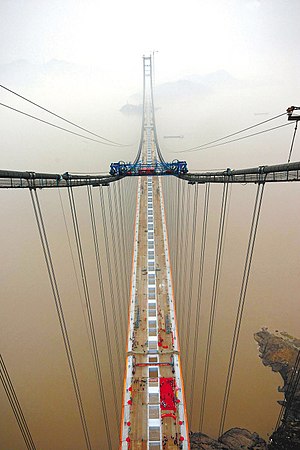
Xihoumen-broen
Xihoumen-broen under konstruktion
Xihoumen-broen er en hængebro bygget ved Zhoushan ø-gruppen, den største offshore ø-gruppe i Kina. Den blev færdiggjort før tid i december 2007 før den planlagte færdiggørelse i 2008 Det er den næstlængste hængebro regnet efter længden af center-spændet.